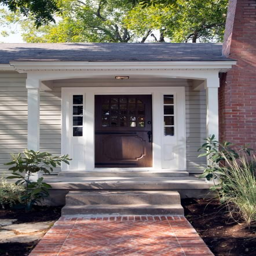
people know that curb appeal is not a thing to take lightly when remodeling a home .